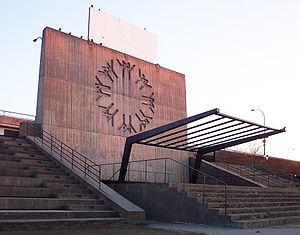
Place des Nations, sur l'île Sainte-Hélène, à l'Exposition universelle de Montréal 1967."
L'Expo 67 de Montréal est une Exposition universelle tenue en 1967 sur le thème de « Terre des Hommes ». Ces grandes expositions se tiennent depuis le milieu du XIXᵉ siècle et servent à mettre en valeur les réalisations technologiques et industrielles des pays hôtes.